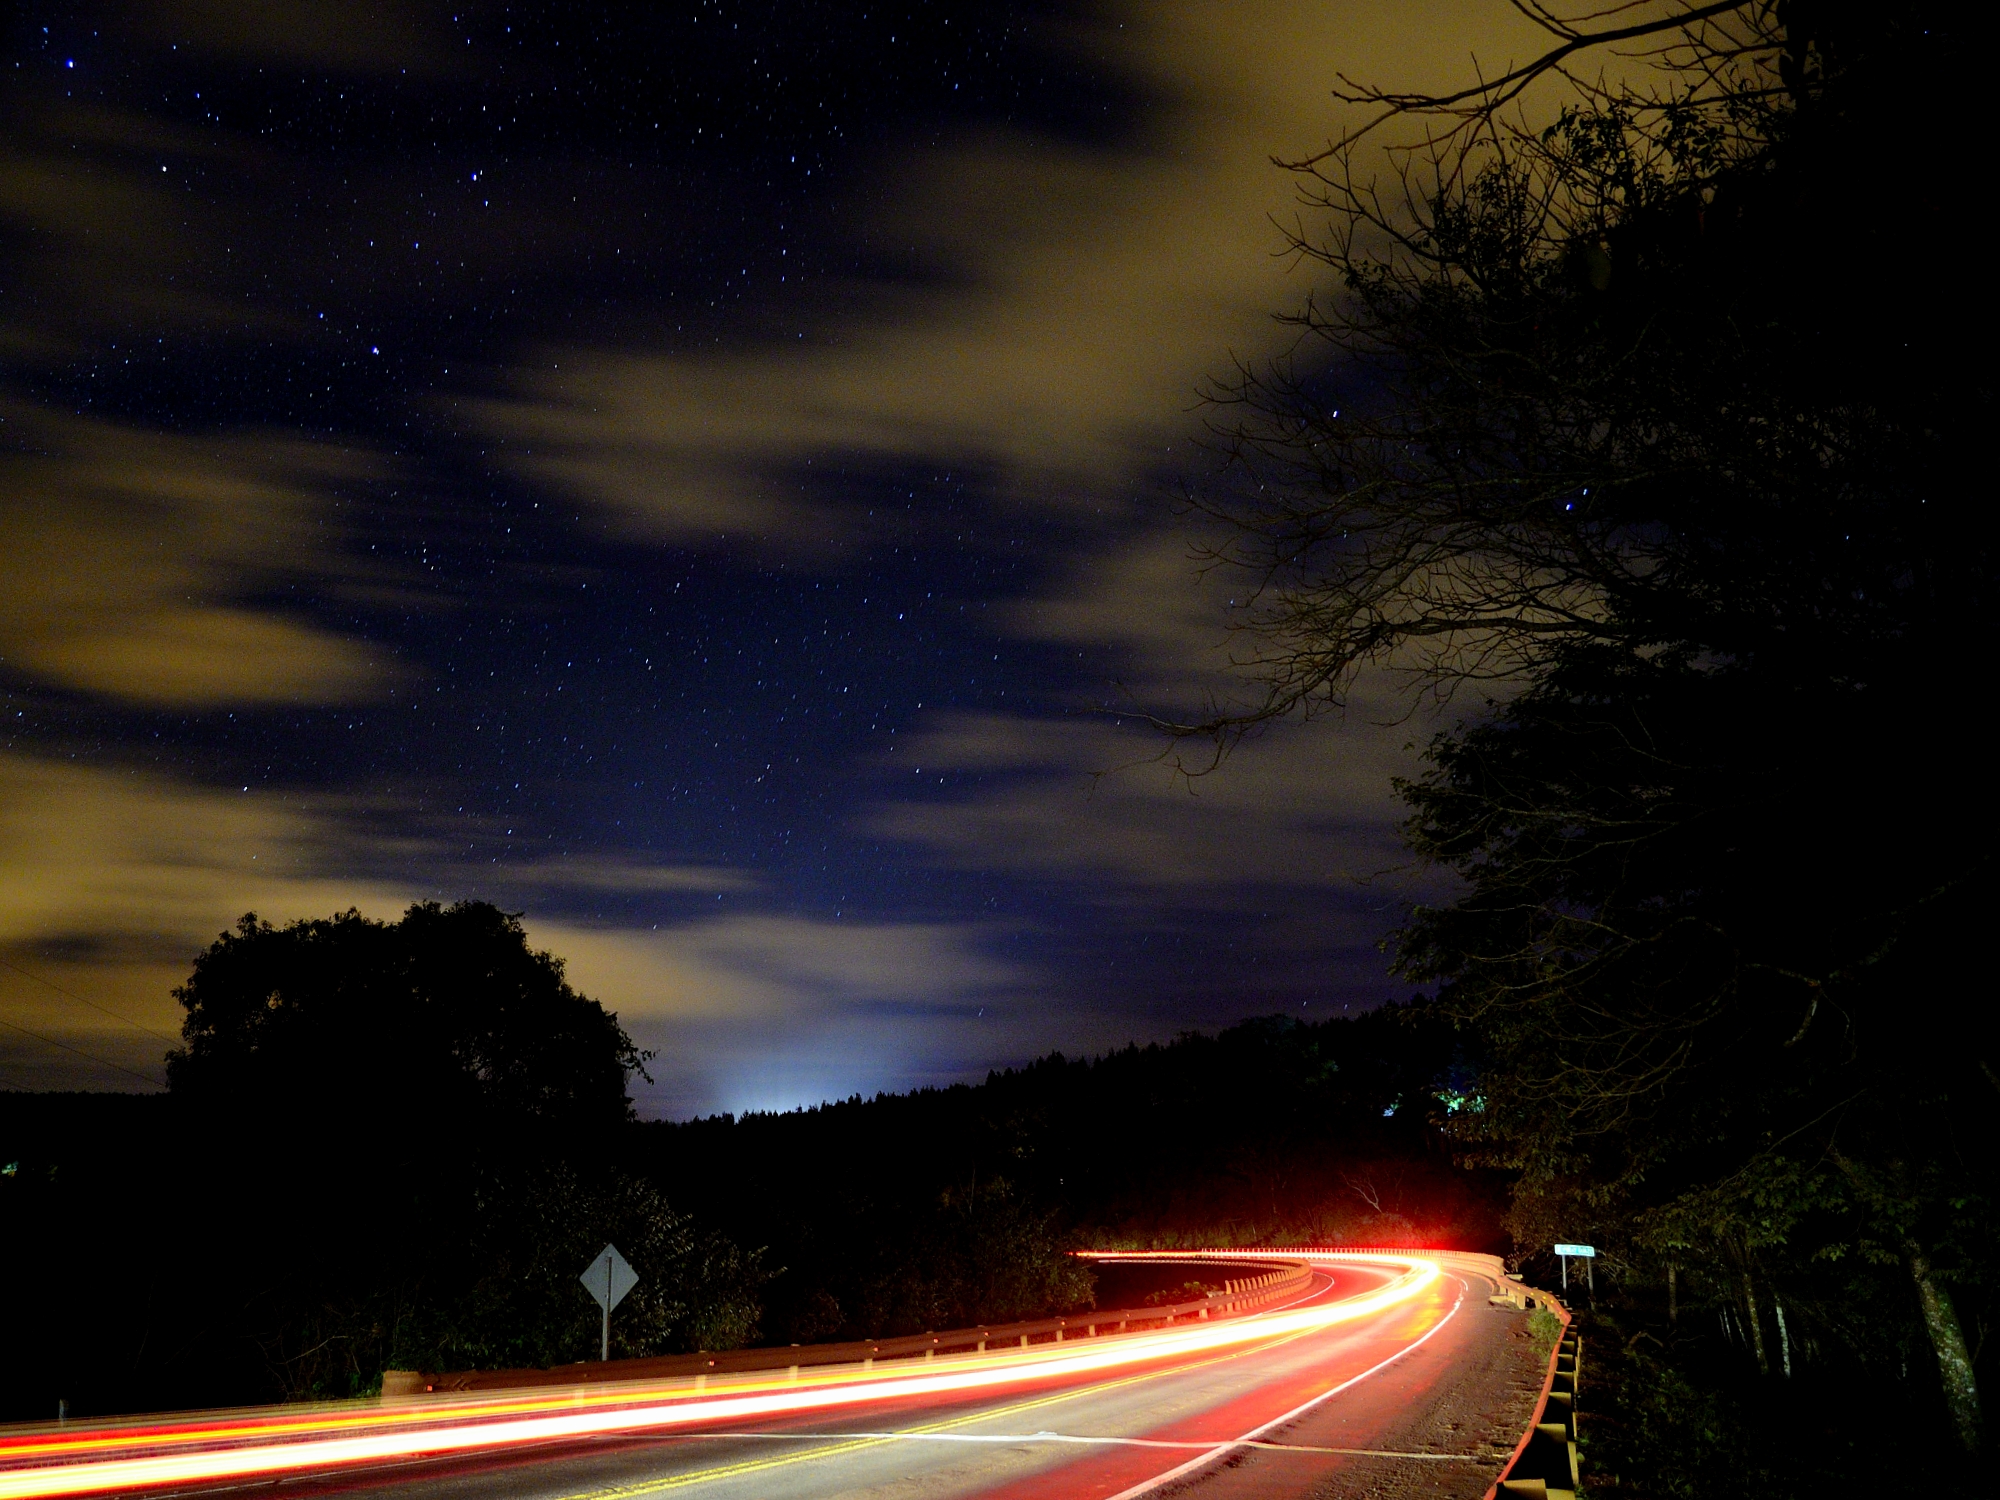
light, cloud, sky, sunrise, sunset, night, sunlight, morning, dawn, atmosphere, dusk, evening, reflection, darkness, moonlight, nubes, puente, piray, misiones, ruta, estrellas, 12, luces, guazu, rojas, curva